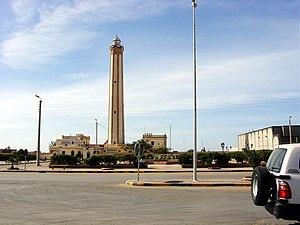
Le phare de Boujdour est un phare situé sur le Cap Boujdour près de la ville de Boujdour. Le phare de Boujdour est devenu un monument historique dans les provinces sud du Maroc après le rattachement du Sahara occidental au Maroc en 1976.